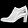
Label: Ankle boot